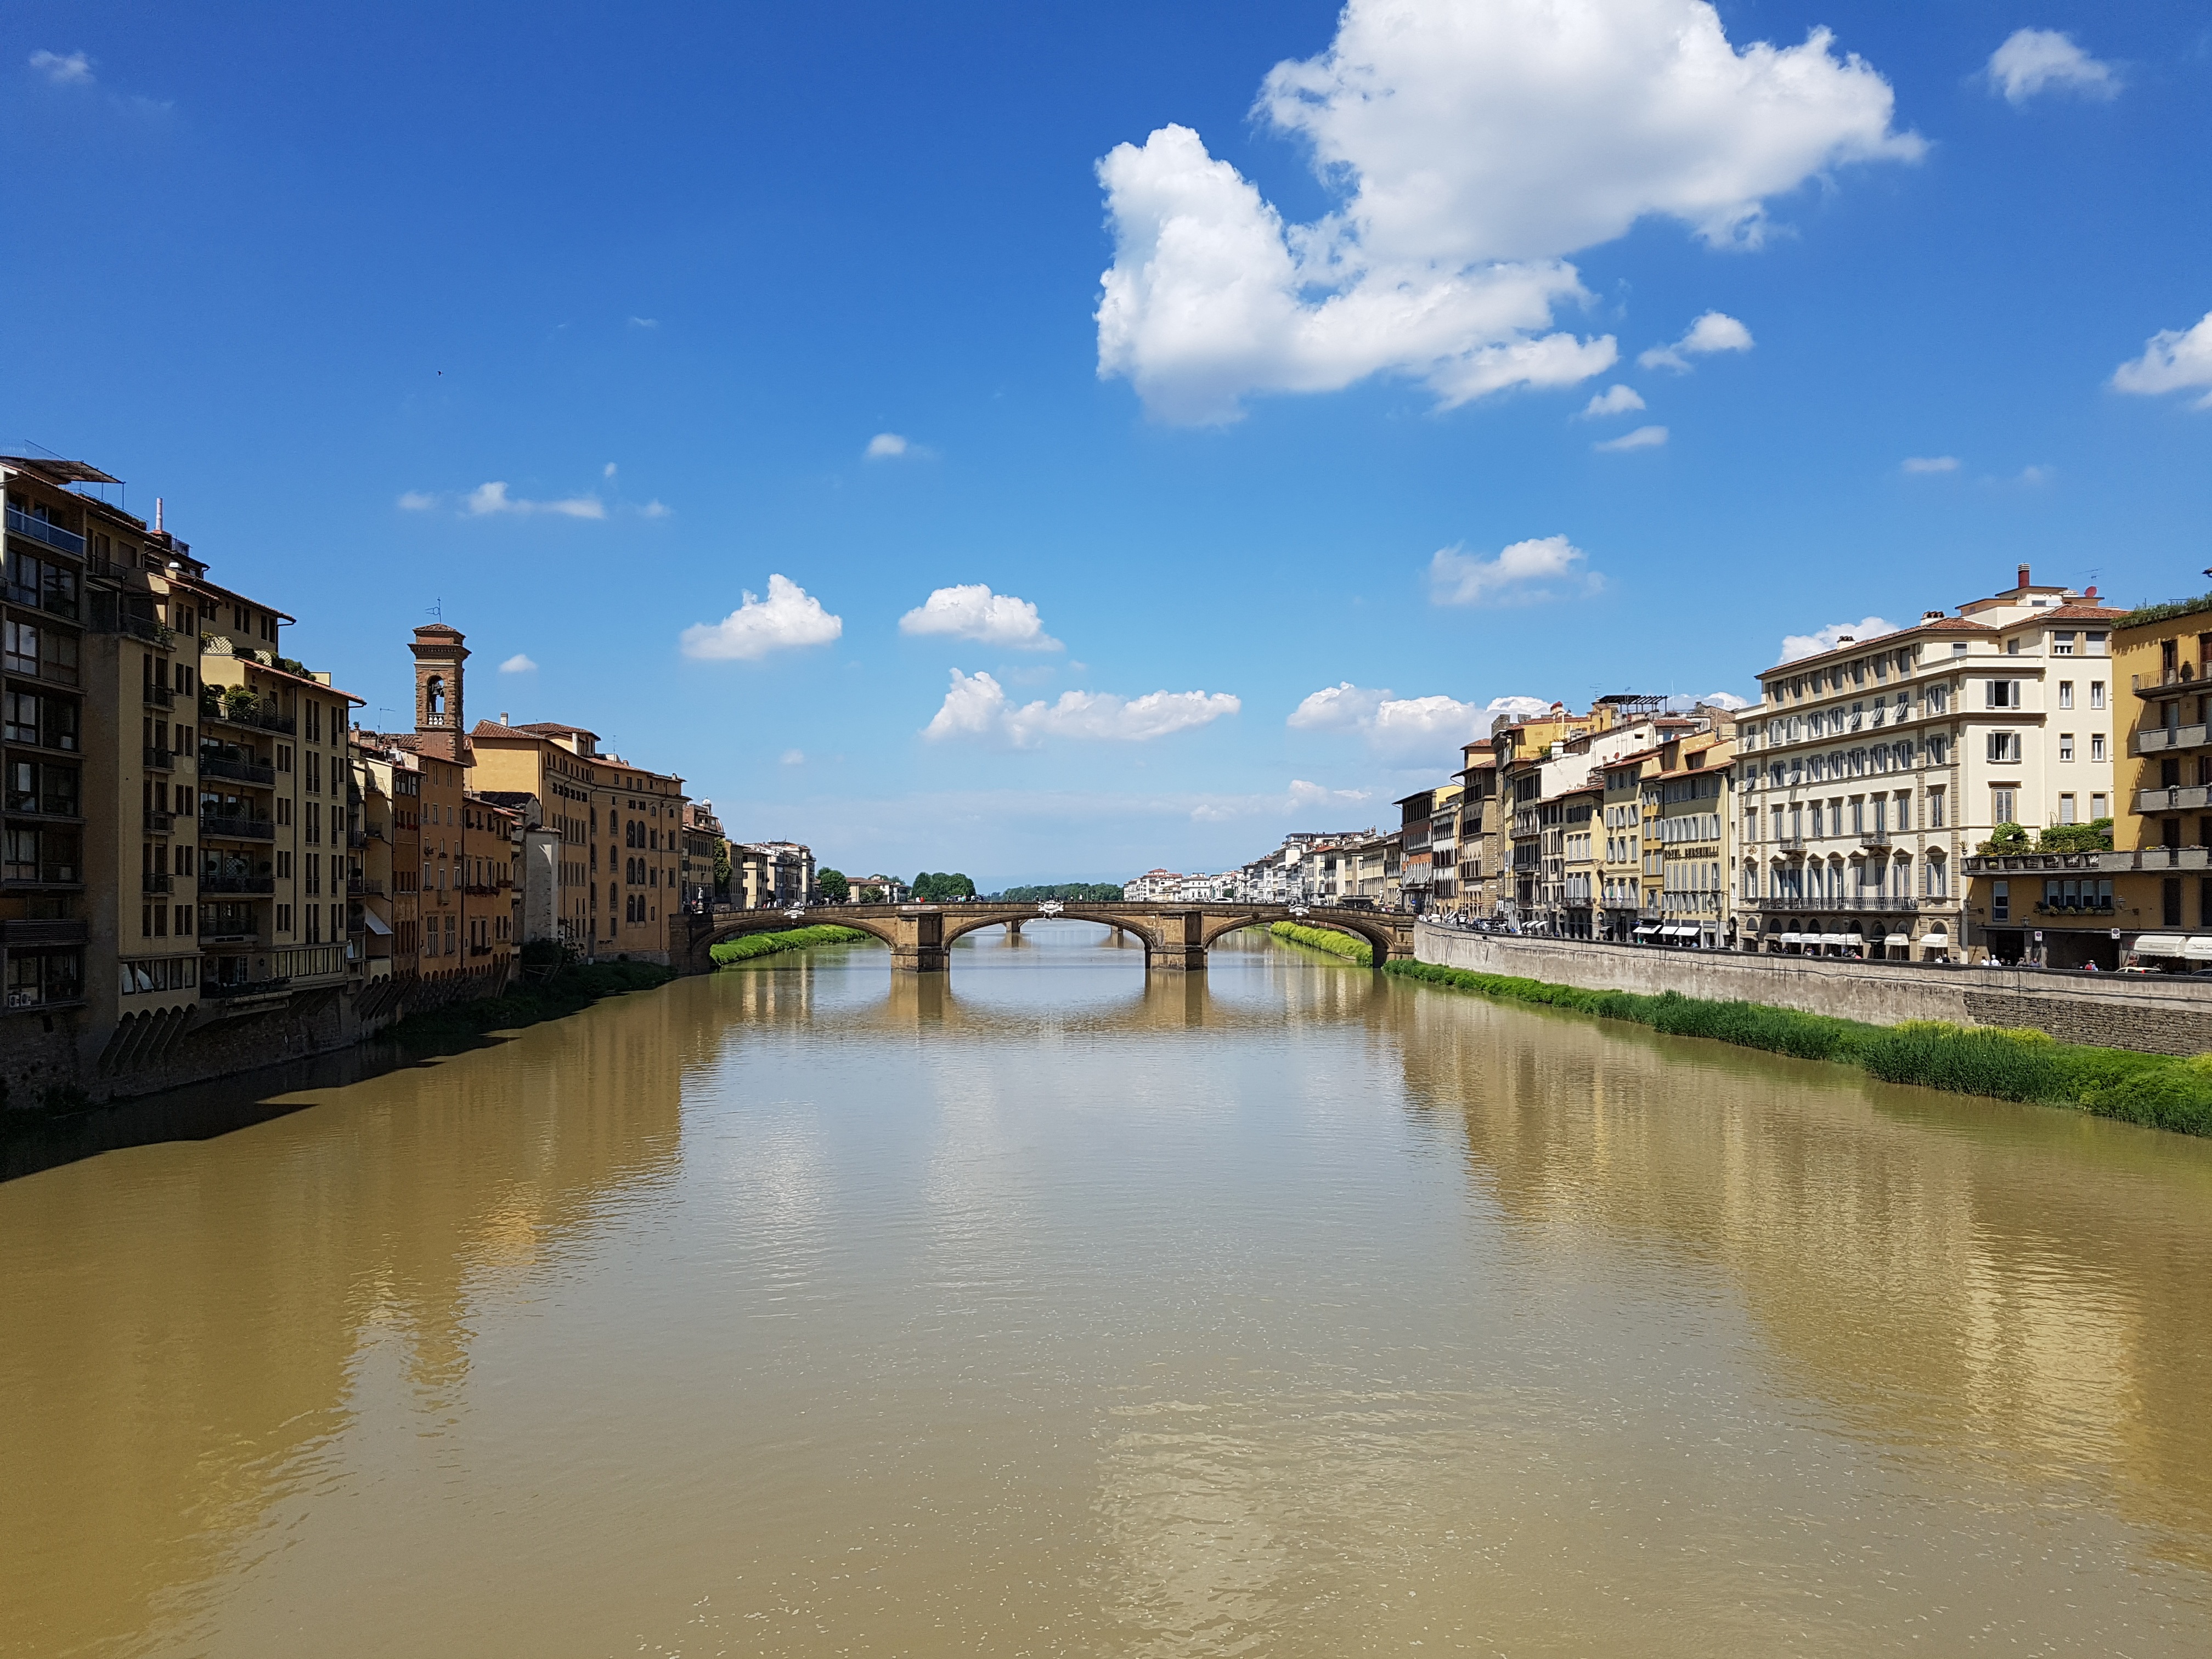
sea, water, bridge, town, river, canal, cityscape, panorama, vacation, reflection, italy, tuscany, waterway, city view, body of water, places of interest, channel, florence, arno, mirroring, landform, arno river, geographical feature